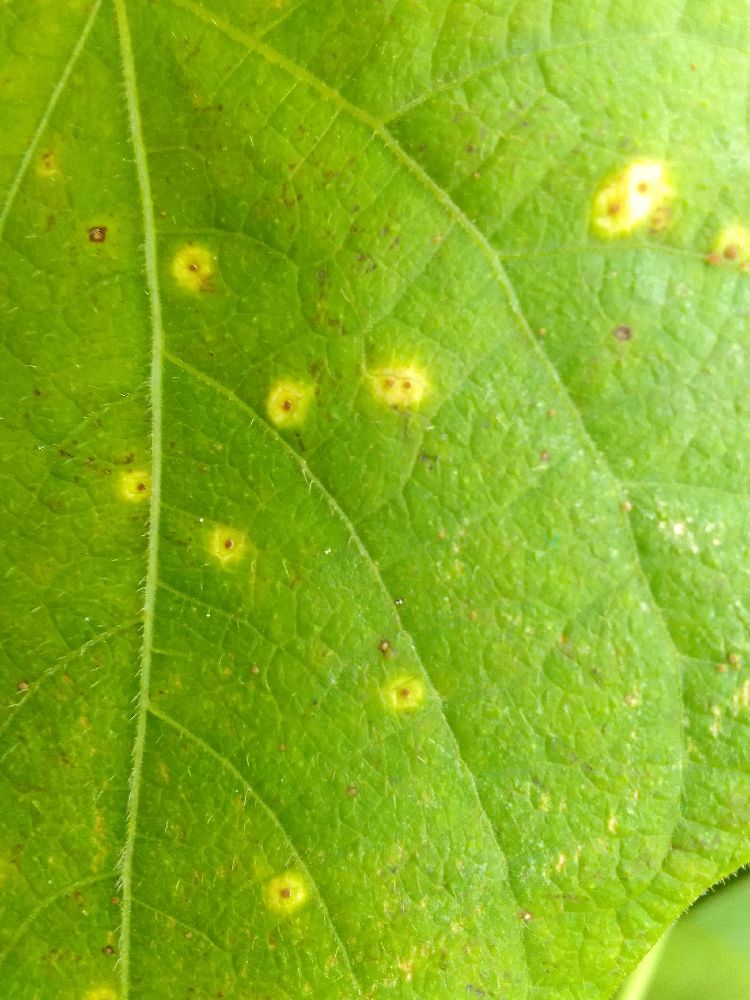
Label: rust